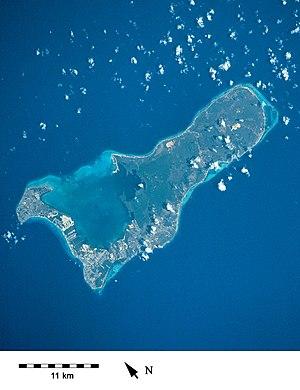
Un territoire britannique d'outre-mer, en en anglais : United Kingdom overseas territory, anciennement appelé dependent territory et plus tôt encore une « colonie de la Couronne », est l'un des quatorze territoires se trouvant sous la souveraineté et le contrôle formel du Royaume-Uni mais n'étant pas une partie du Royaume proprement dit. Ce sont les vestiges de l'Empire britannique qui n'ont pas accédé à l'indépendance ou qui ont voté pour rester territoires britanniques. La superficie totale est de 18 492 km² avec une population totale supérieure à 270 000 habitants en 2016. Ce qui représente environ 7,5 % de la superficie du Royaume-Uni pour un peu moins de 0,42 % de la population britannique, ces territoires ont une densité de 14,6 hab/km², ce qui est très faible par rapport au reste du pays.